Ignazio Florio Jr.

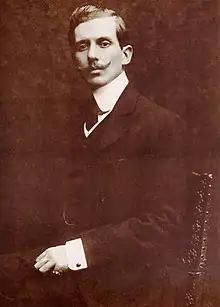

Ignazio Florio Jr. (1 September 1869 in Palermo – 19 September 1957 in Palermo) was an Italian entrepreneur, heir of the rich Florio economic dynasty, one of the wealthiest Italian families during the late 19th century.